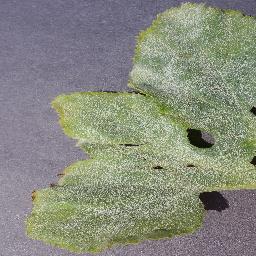
Label: Squash___Powdery_mildew